Joyce K. Paul

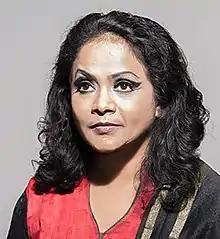
Paul in 2014

Joyce Kakariyil Paul is a Bharatanatyam dancer, exercise physiologist, and anthropologist from India. Classically trained in Bharatanatyam from Kalakshetra, she is known for her technical acumen, rigour, and precision. Paul had her initial dance training under Padmashri Leela Samson and further training under Prof C.V. Chandrasekhar and Janardhanan Sir among others. She has trained in Mohiniattam, the classical dance of Kerala. In 2003, she founded Arpan Performing Arts, an organization dedicated to promoting the folk and classical traditions of India, where she currently serves as its creative director.